Ebbinghaus illusion

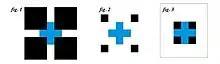
The three blue crosses are exactly the same size; however, the one on the left (fig. 1) tends to appear larger.

A new relative size illusion was discovered by Italian visual researcher Gianni A. Sarcone in 2013. It contradicts the Ebbinghaus illusion (1898) and the Obonai square illusion (1954). In fact, the central test shape (a cross) surrounded by large squares appears larger instead of smaller.